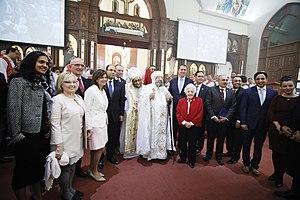
J’ai assisté à la divine liturgie pascale copte à l'église de la Vierge Marie et de Saint-Athanase à Mississauga cette fin de semaine. Merci à l'évêque Mina pour l’accueil chaleureux. Joyeuse Pâques à tous les chrétiens orthodoxes et catholiques orientaux. Christos anesti!